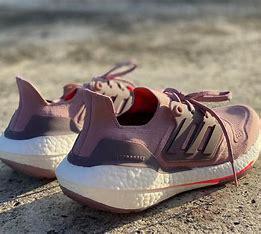
Brand: Adidas
Model: Ultraboost 22